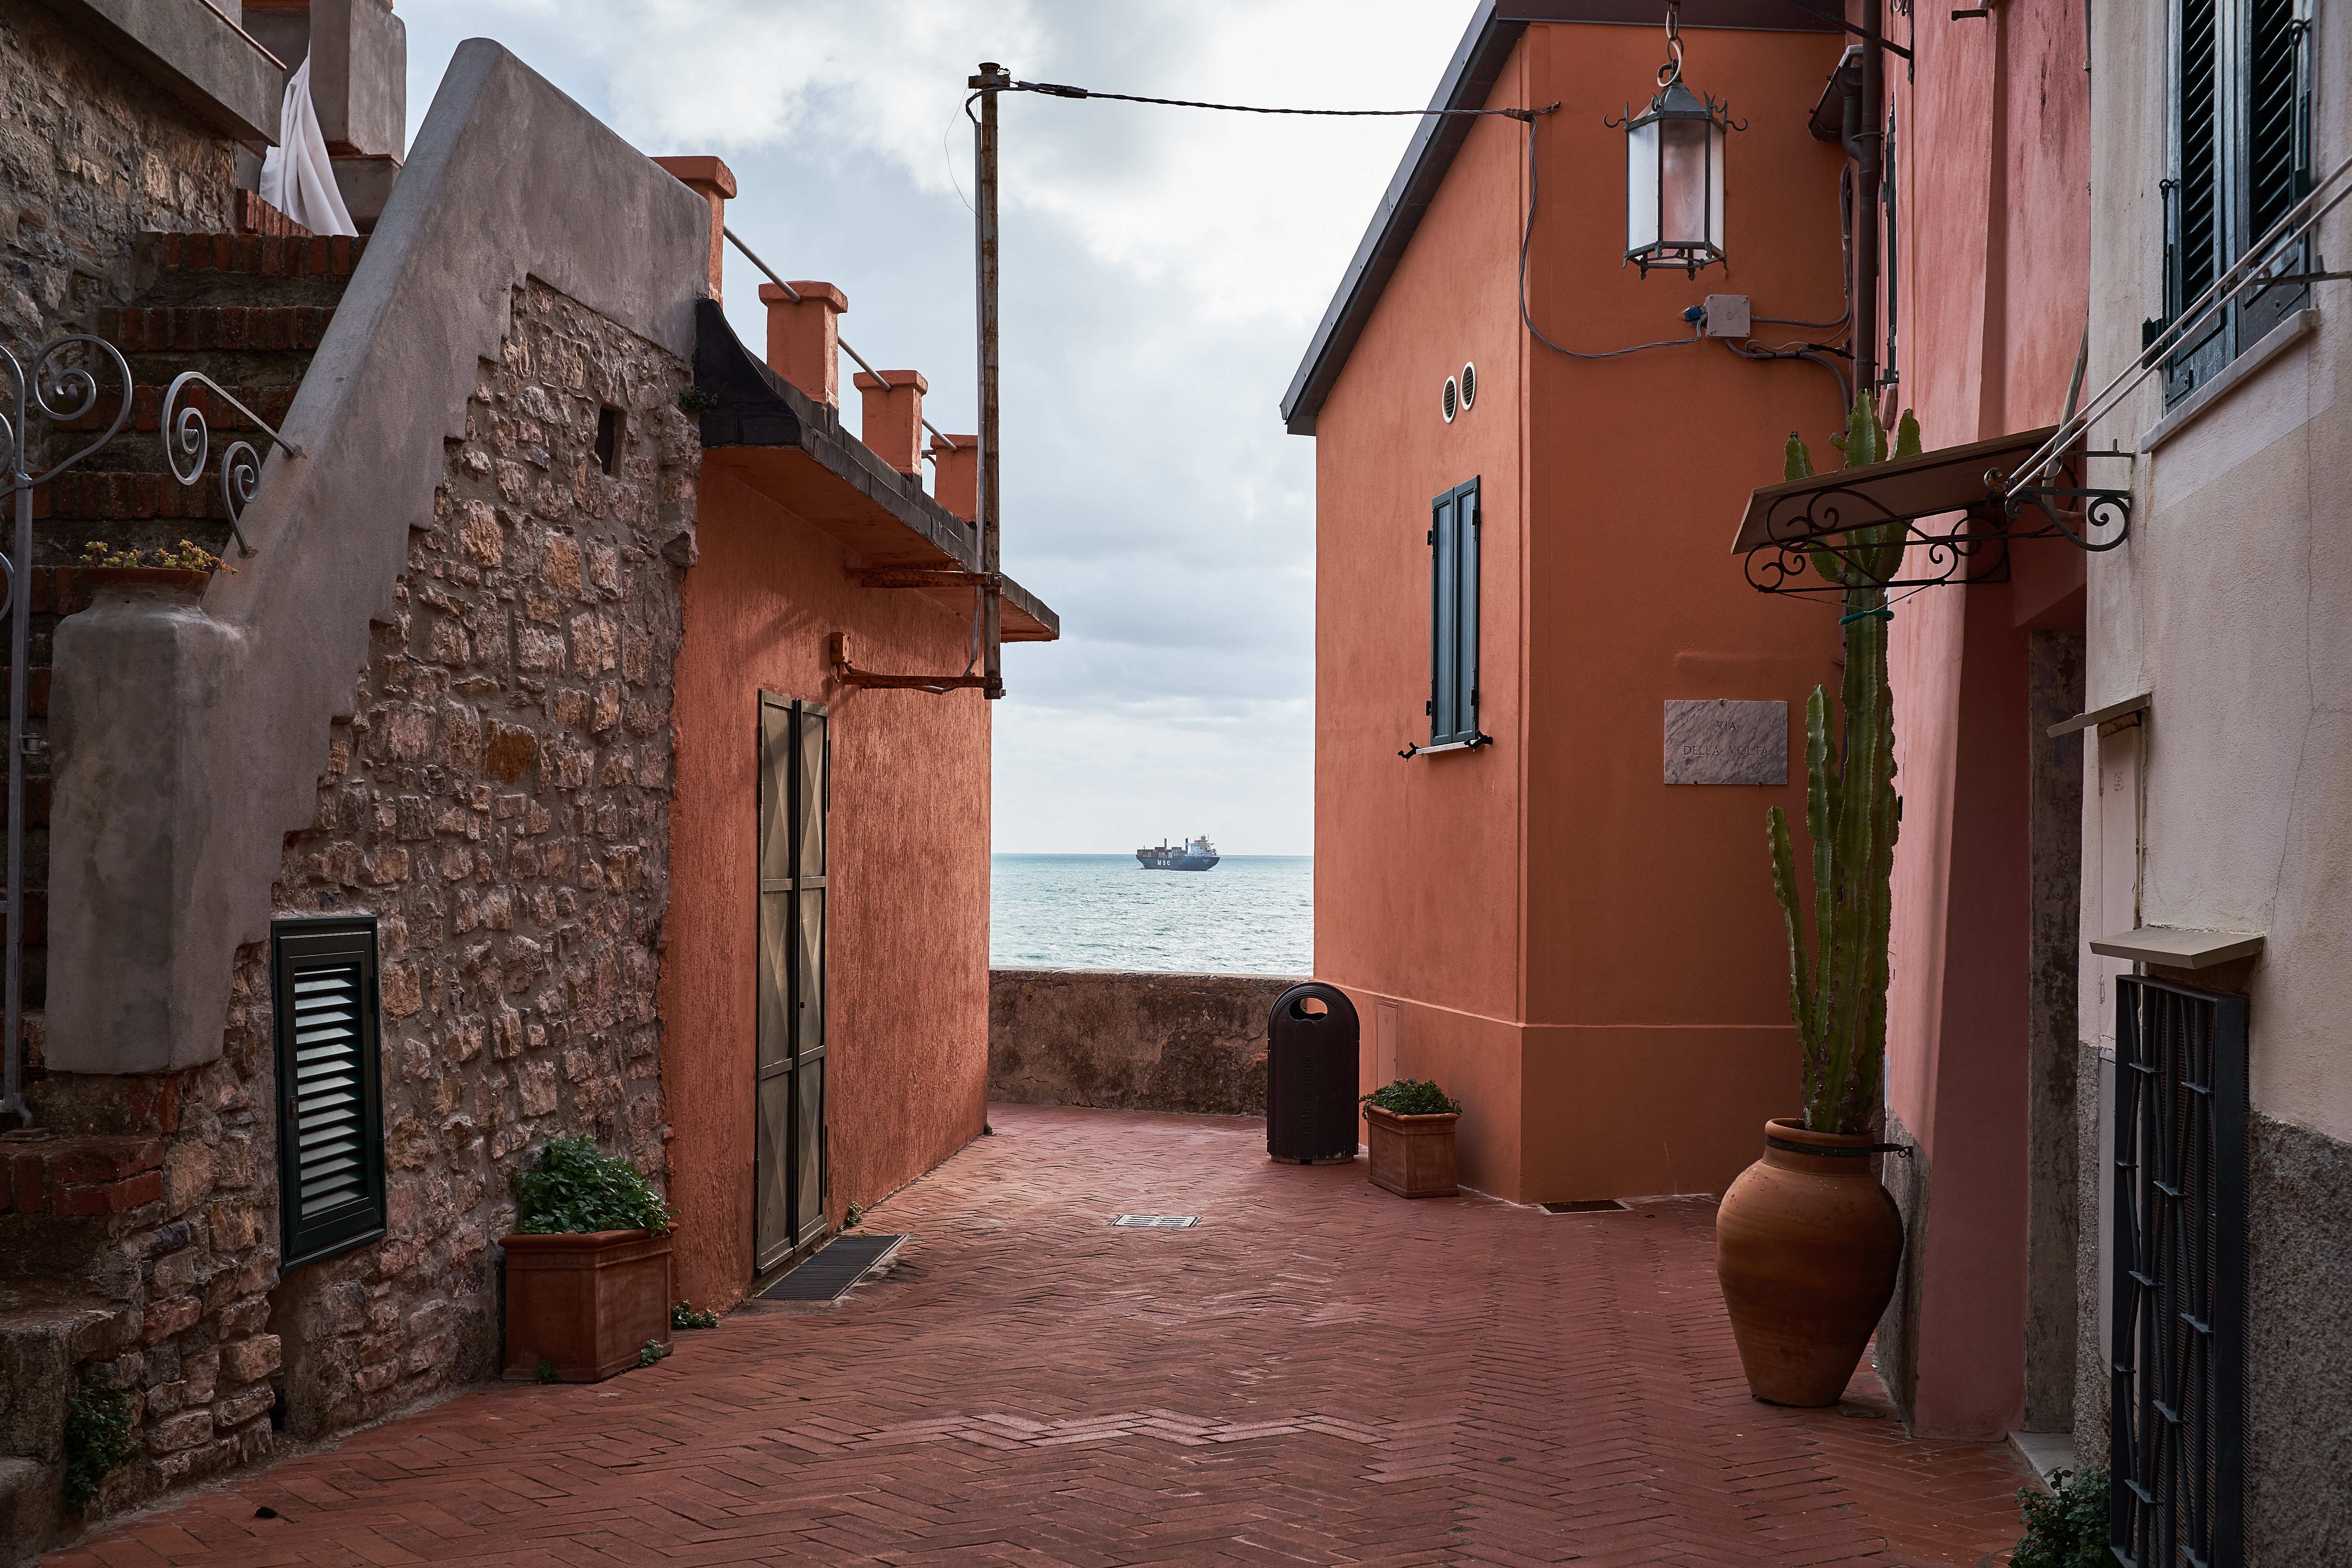
architecture, road, boat, street, house, town, building, alley, home, wall, village, color, lane, infrastructure, neighbourhood, urban area, ancient history, human settlement